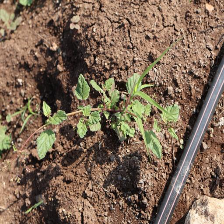
Weed species: Punarnava _(Boerhaavia diffusa)